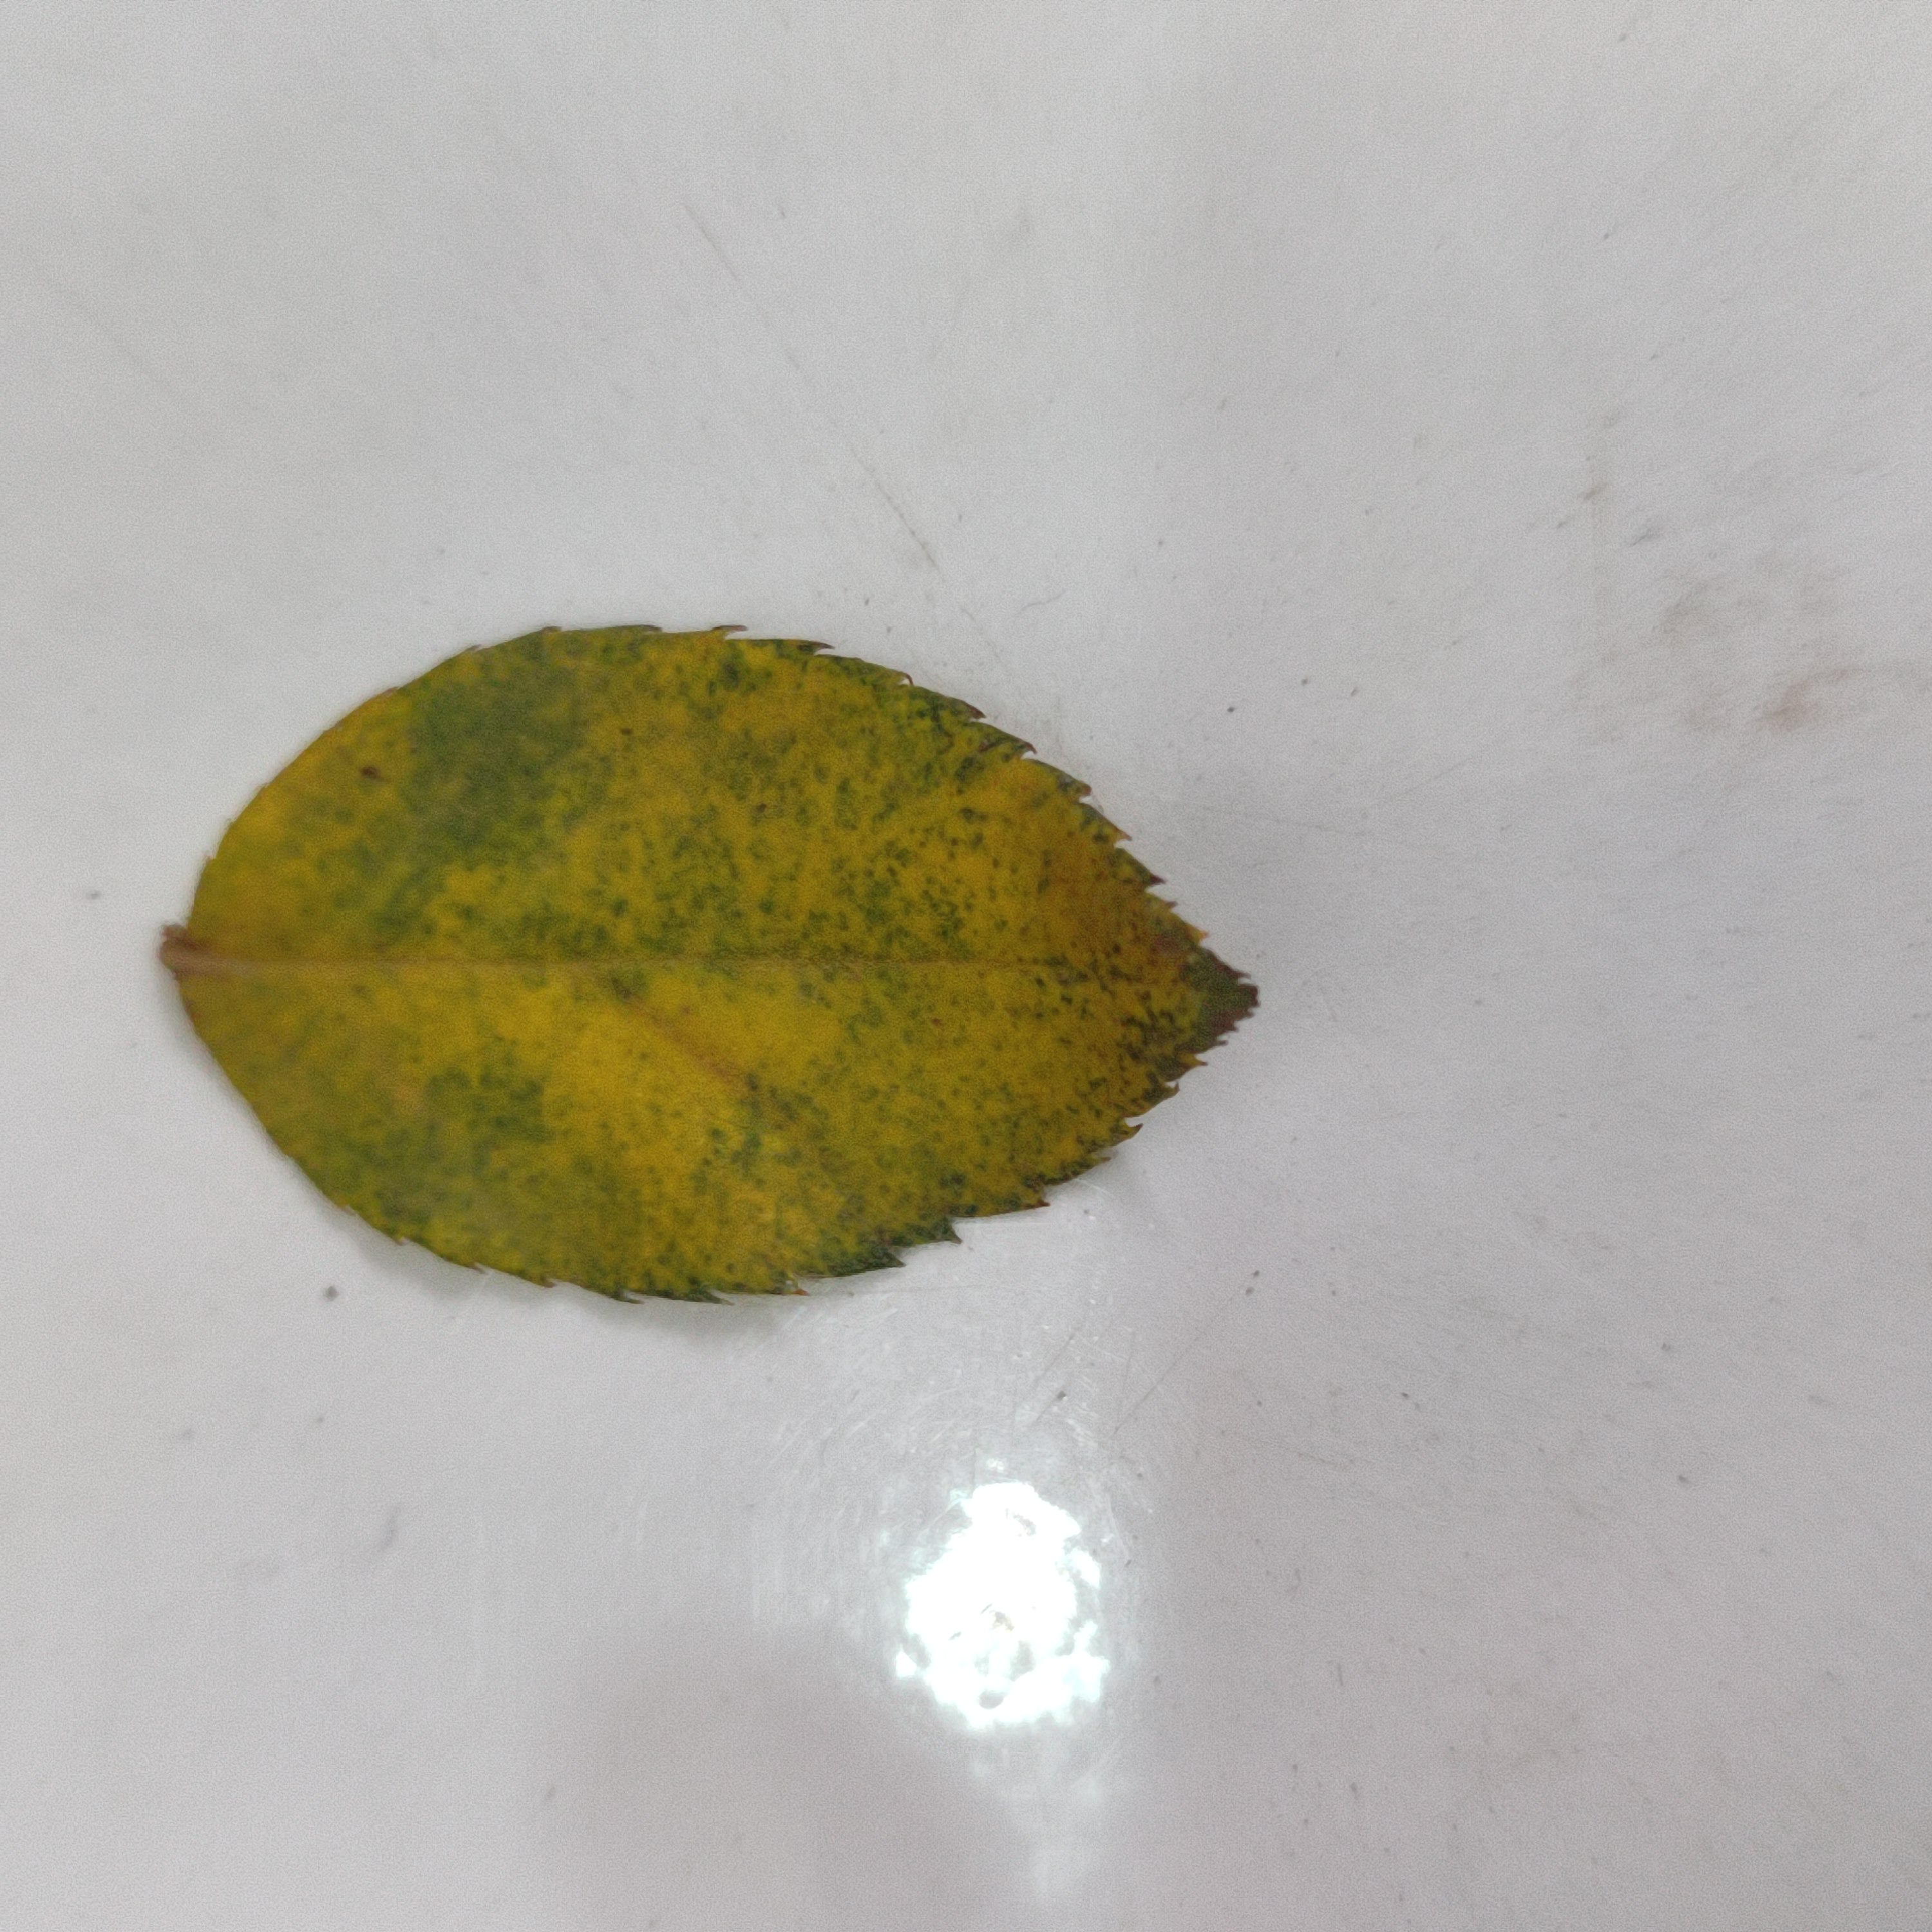
Label: Yellow Mosaic Virus